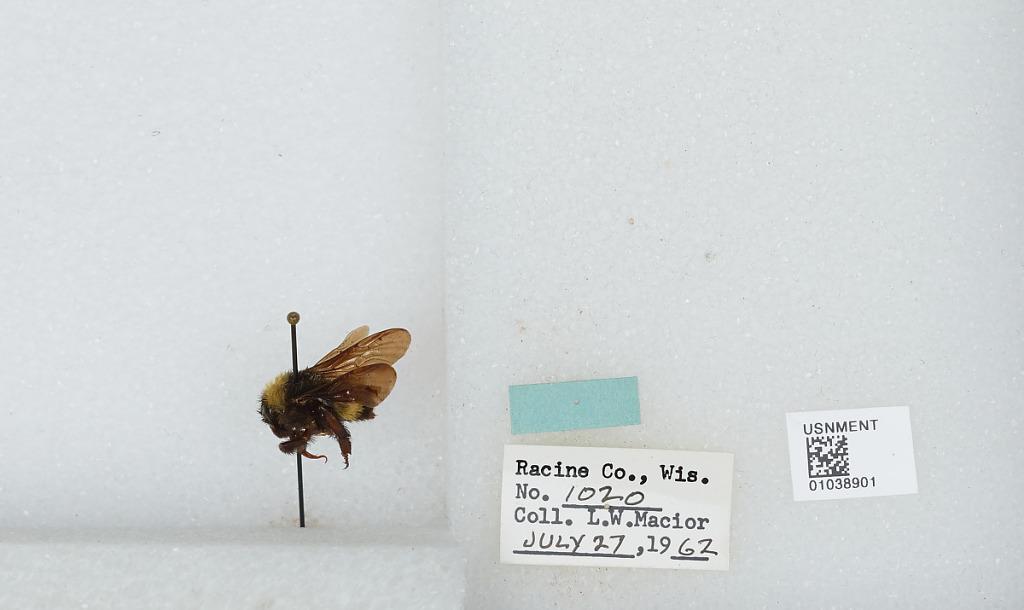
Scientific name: Bombus (Fervidobombus) pensylvanicus pensylvanicus (De Geer)
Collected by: L. Macior
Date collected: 1962-7-27
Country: United States
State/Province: Wisconsin
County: Racine
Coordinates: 42.78, -87.76